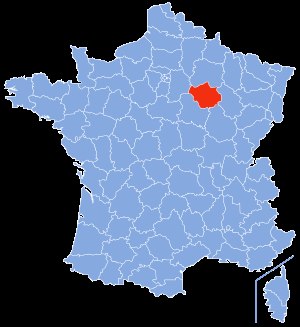
Aube
Aubes placering
Aube.